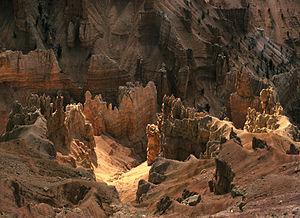
Entrée d'un ravin avec des hoodoos dans le Cedar Breaks National Monument. Italiano: La morfologia erosiva, a calanchi e camini delle fate, del canyon del Cedar Breaks National Monument, nello Utah.
Le Cedar Breaks National Monument est un monument national des États-Unis situé à proximité de Cedar City, dans l'État de l'Utah. Cedar Breaks est un canyon en forme d'amphithéâtre naturel s'étendant sur 5 km et de 600 m de profondeur. La hauteur du sommet du canyon est située 3 000 mètres au-dessus du niveau de la mer.